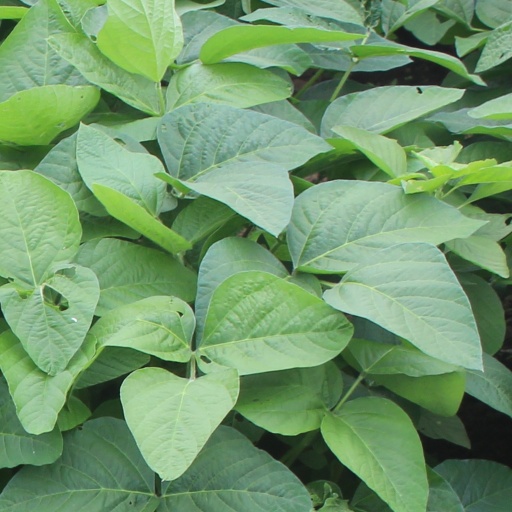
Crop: soybean